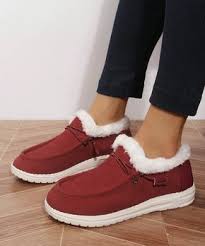
Label: Boat